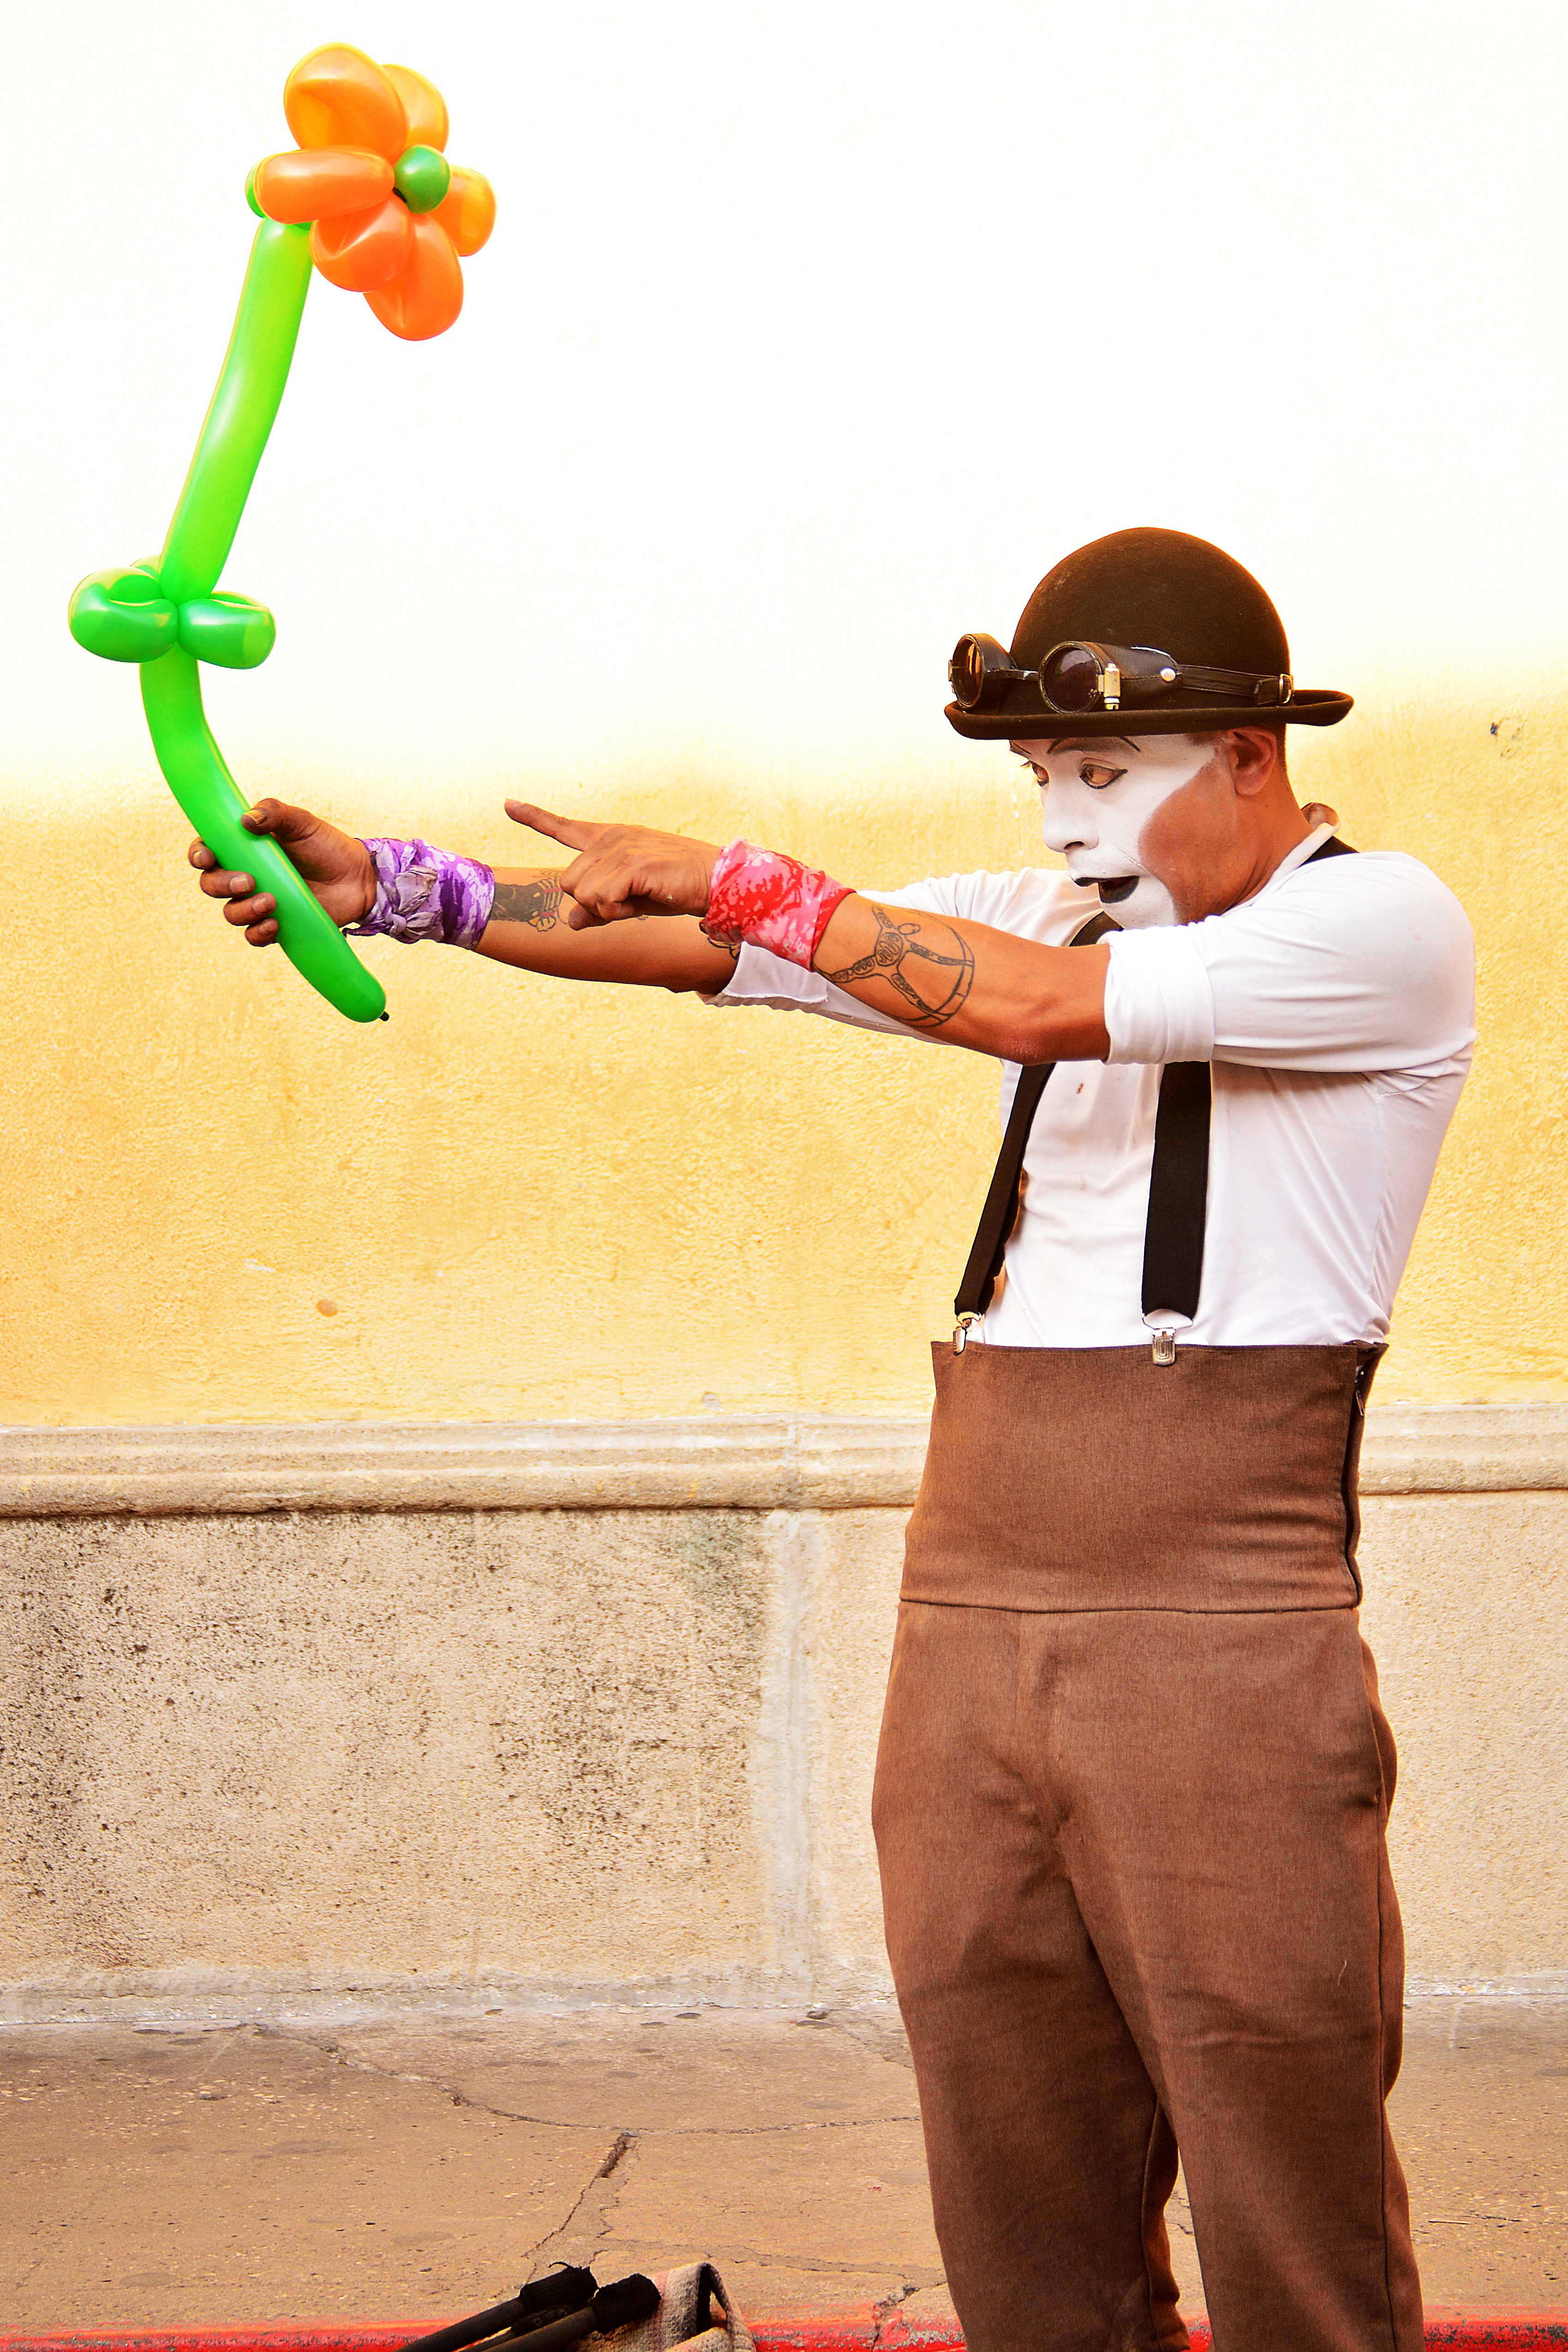
man, play, flower, male, jockey, mime, construction worker, antigua guatemala